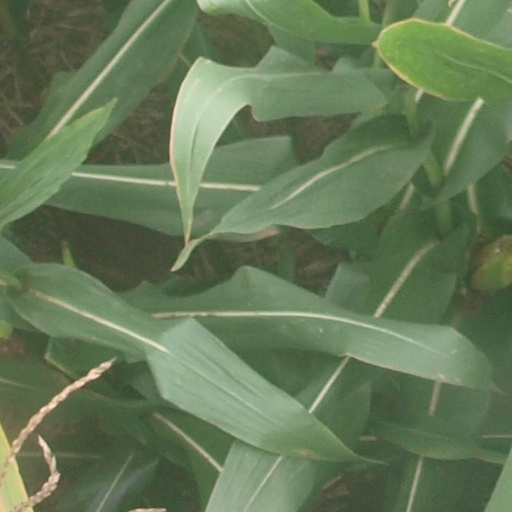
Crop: maize; corn